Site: brandenburg
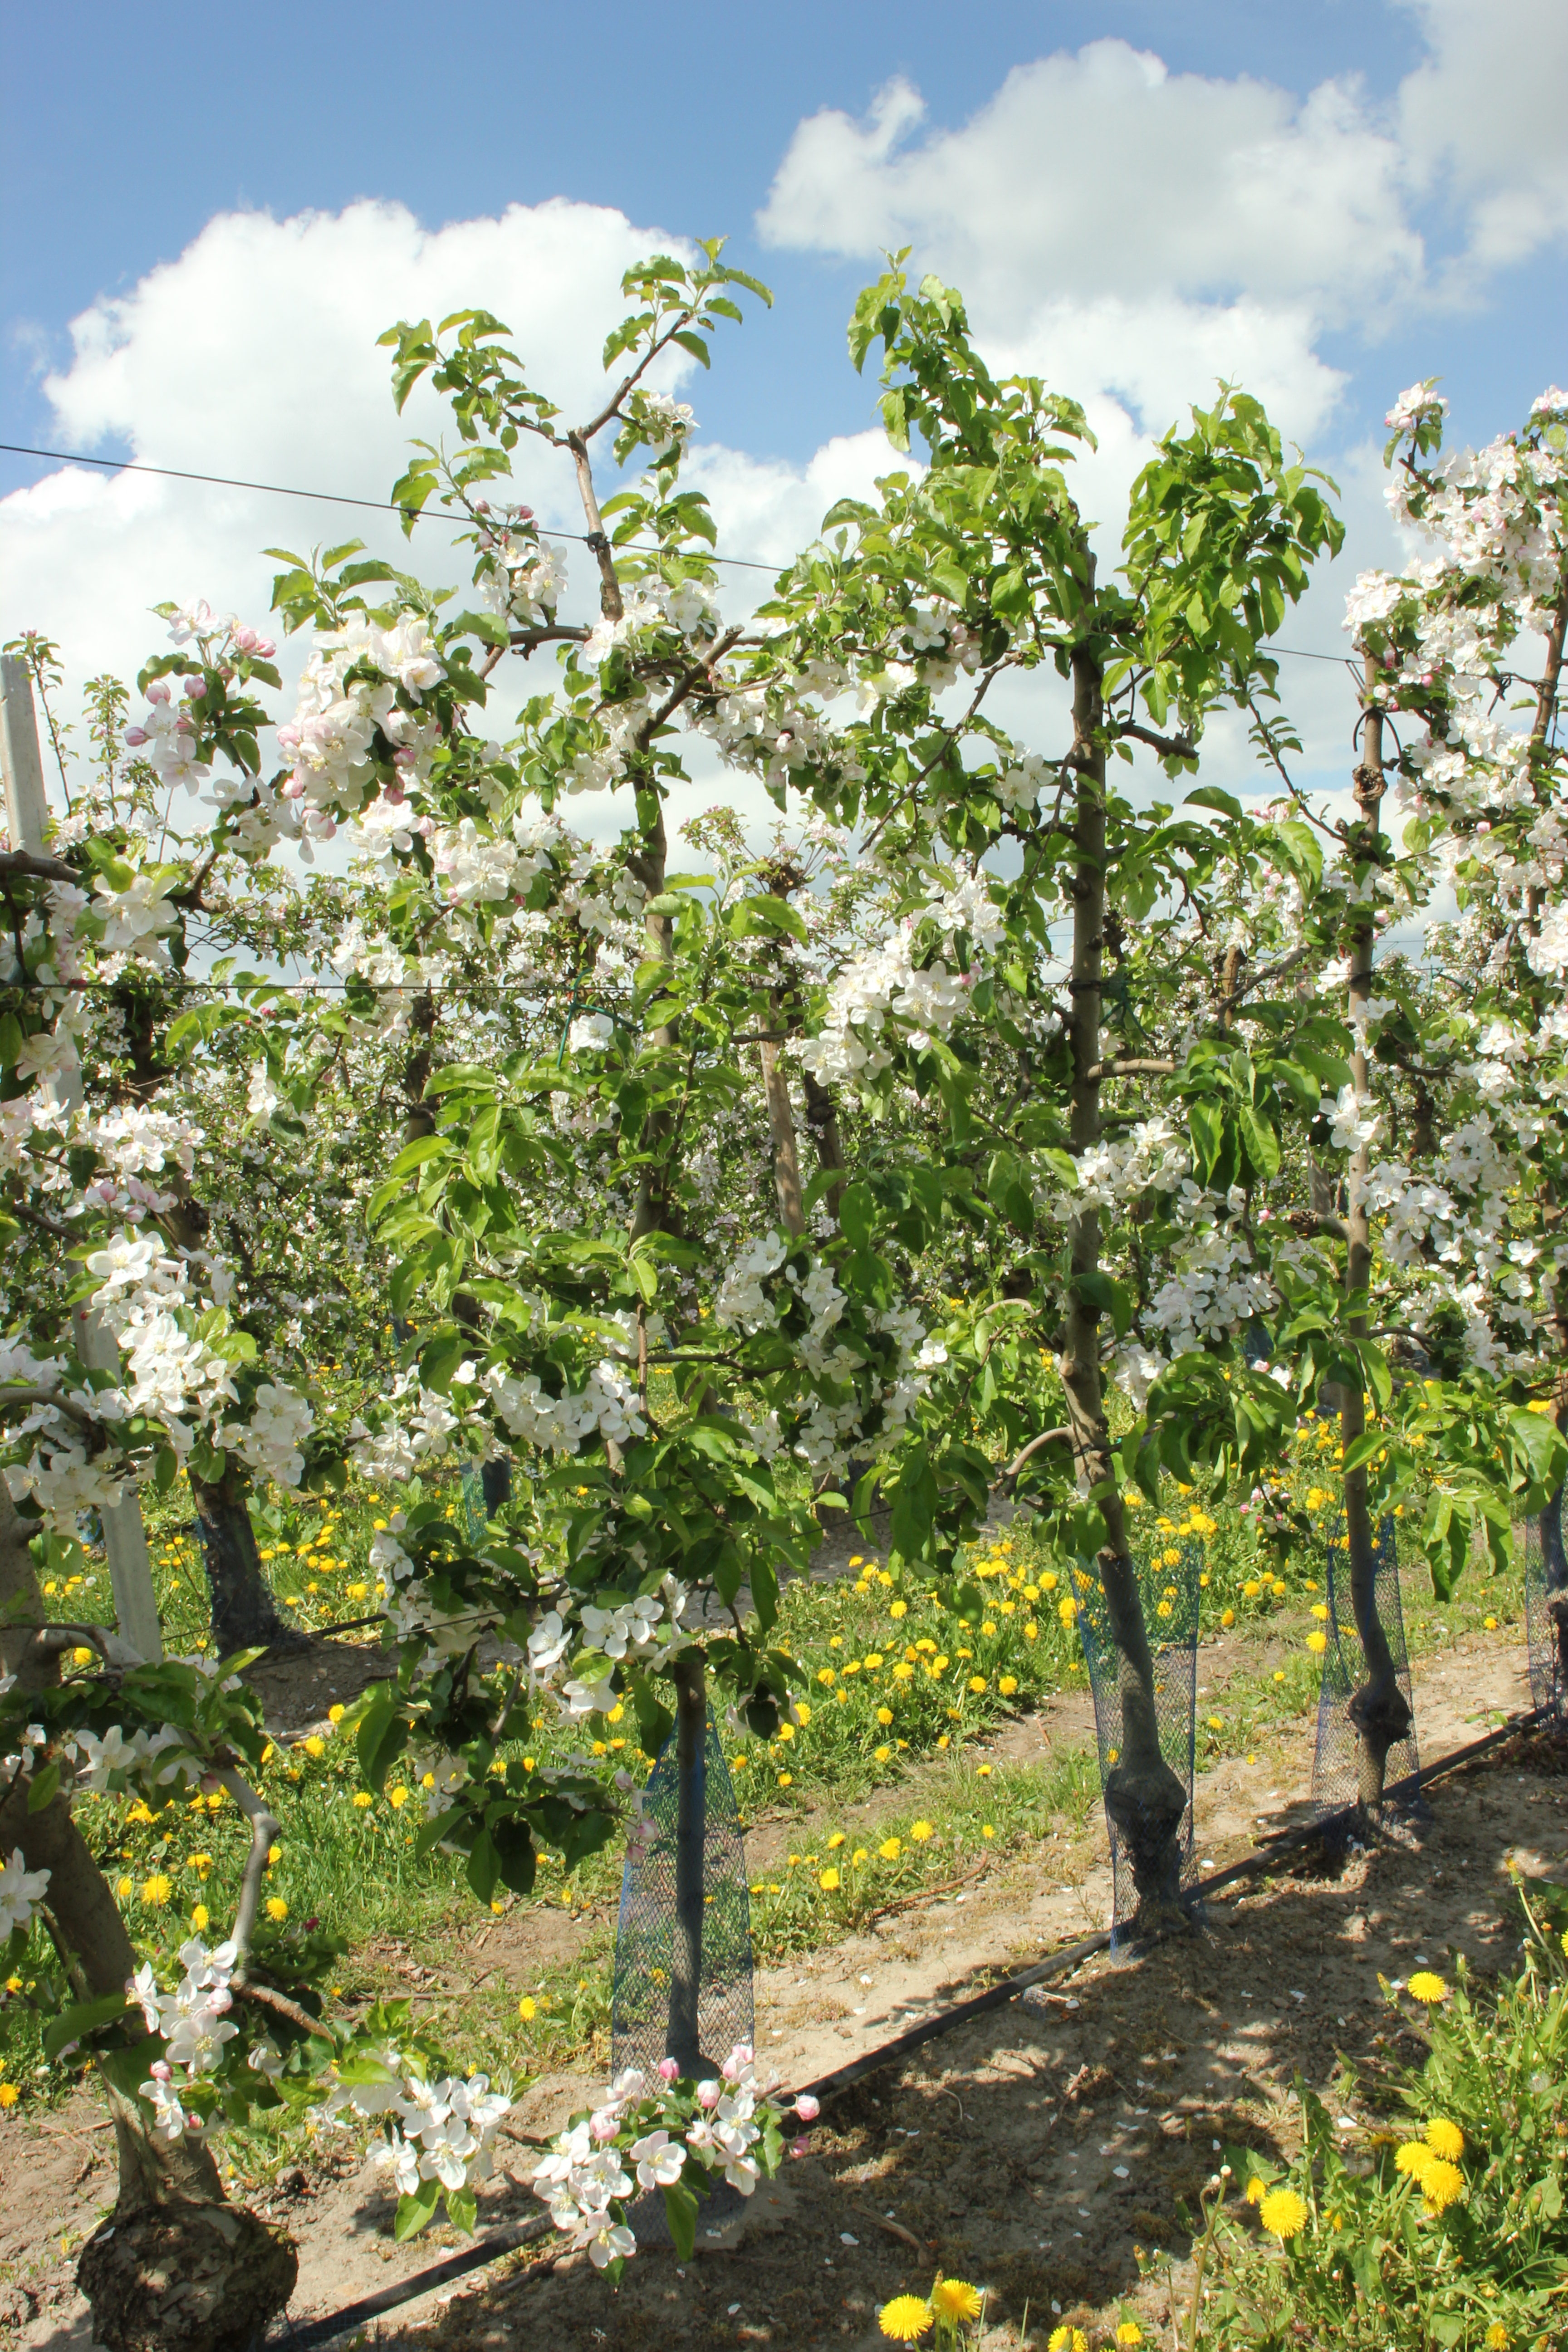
Growth stage (BBCH 65): Flowering